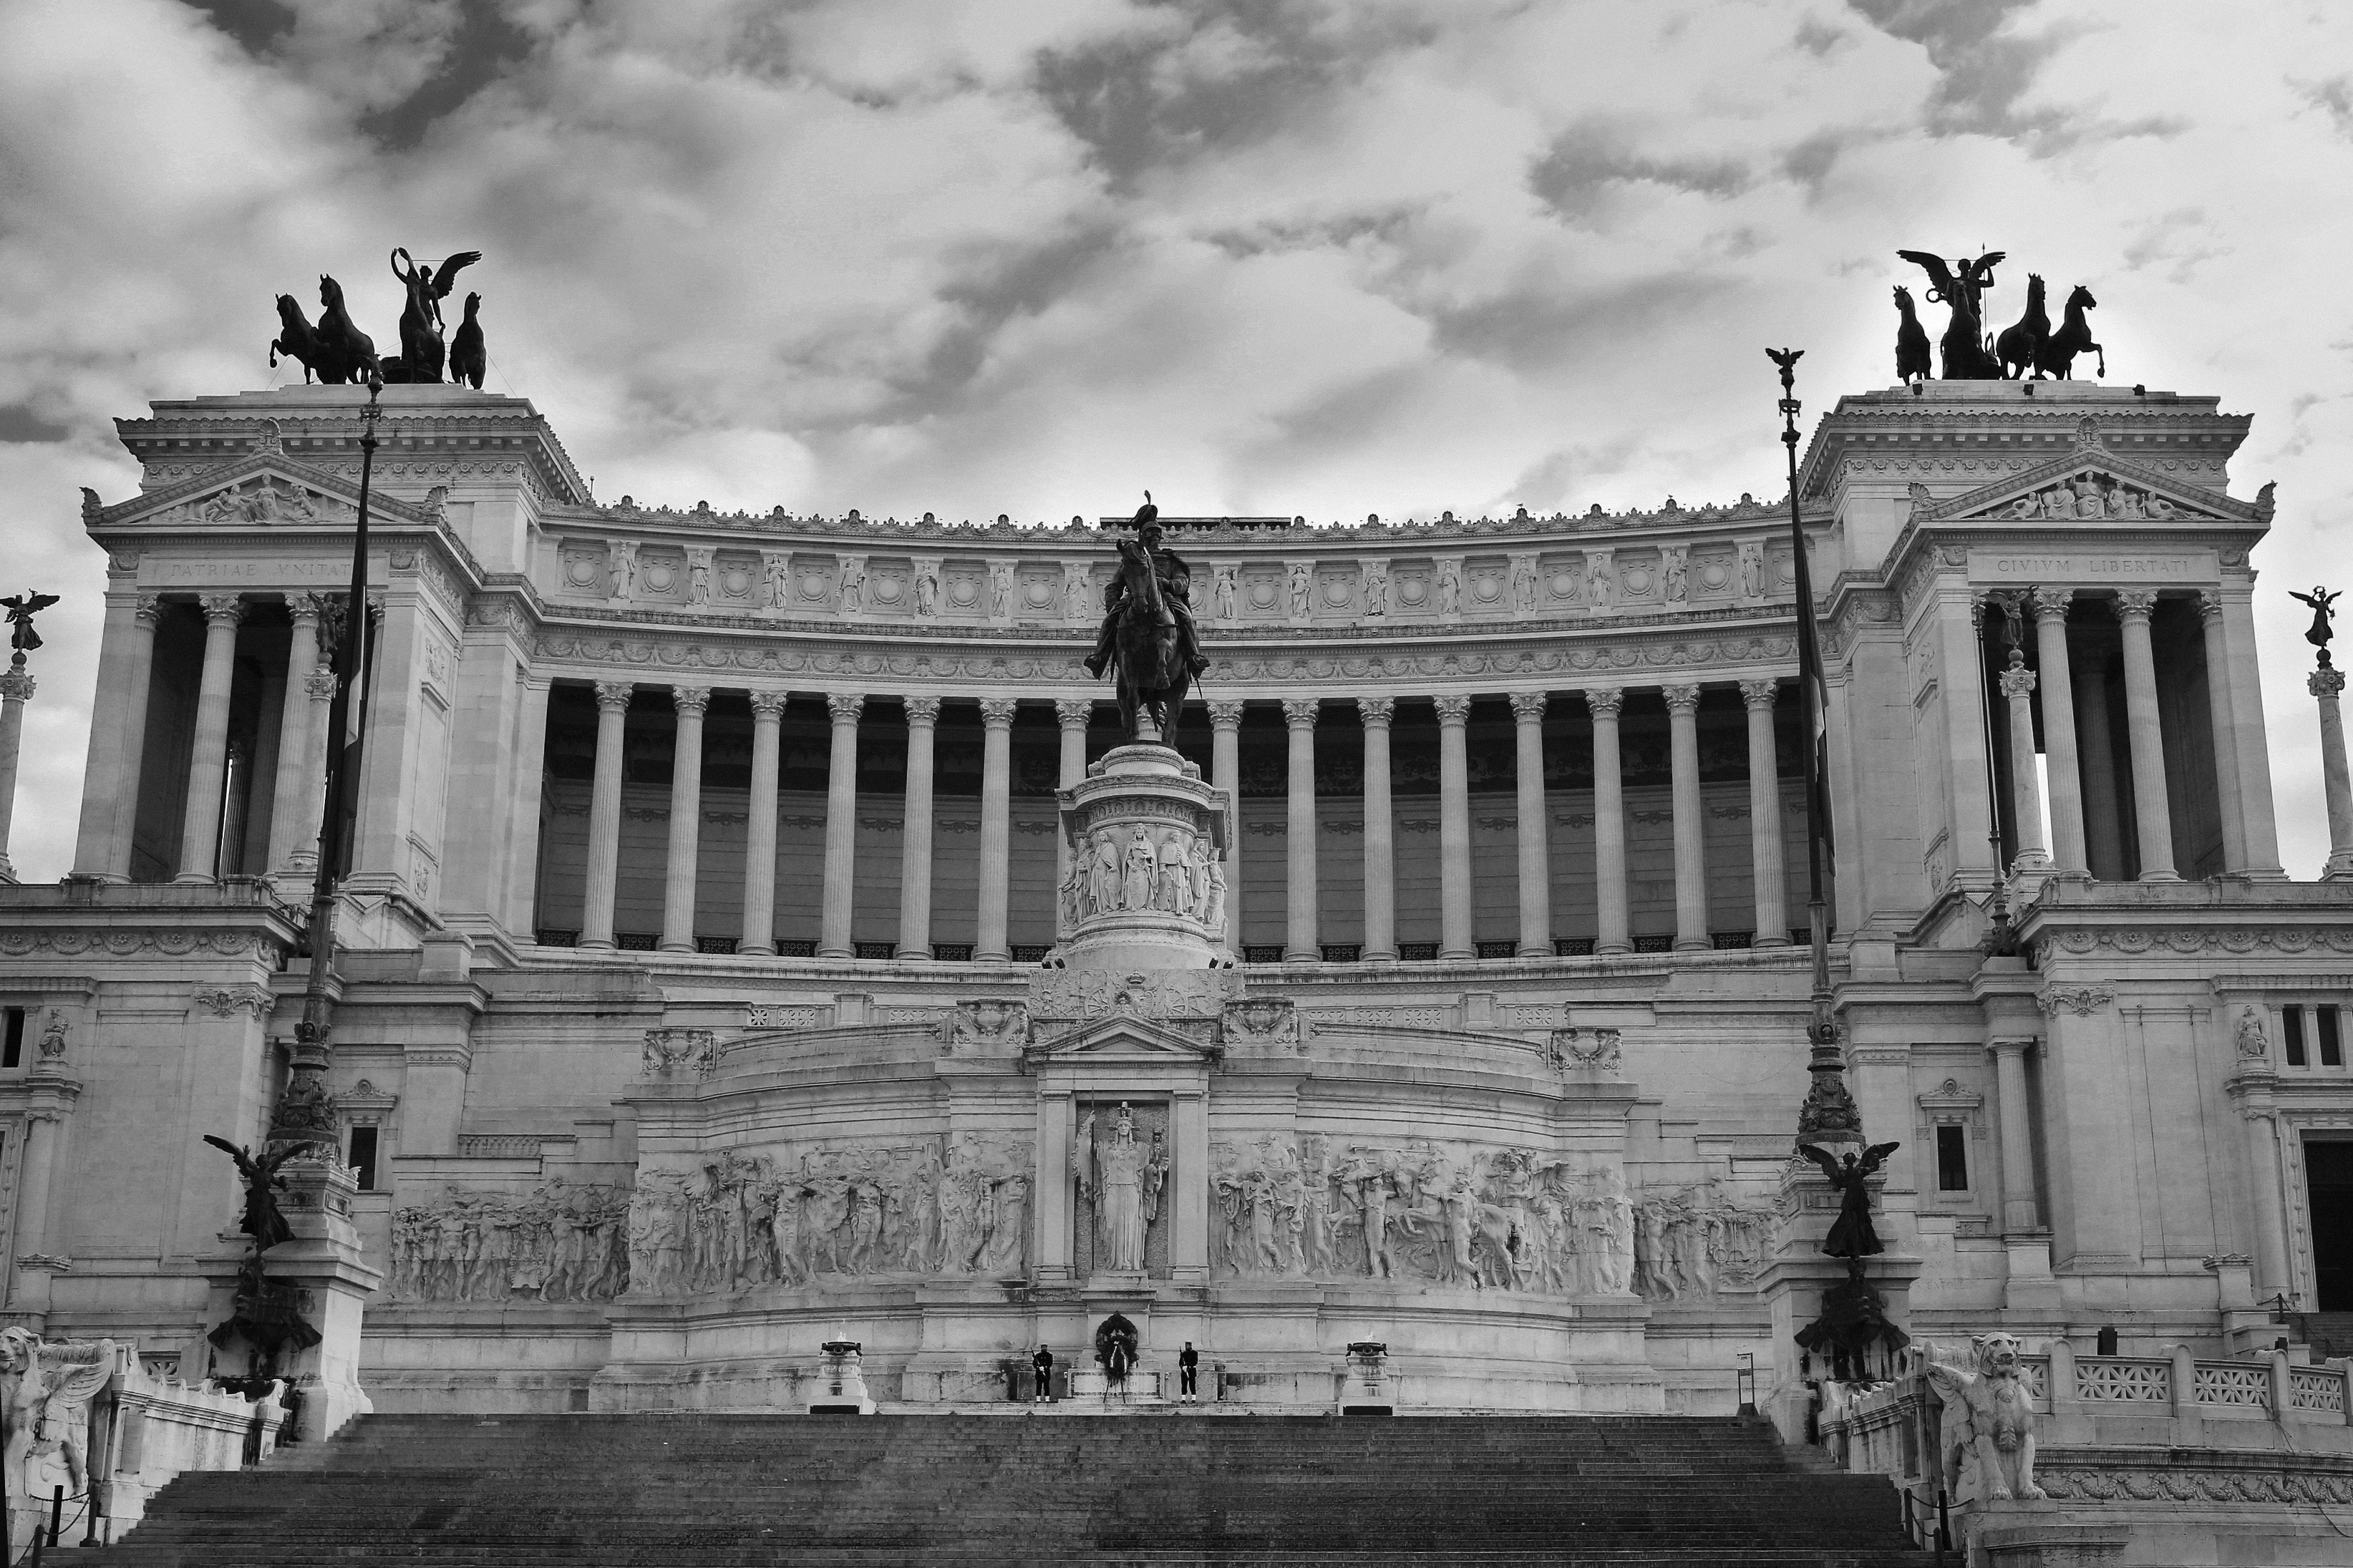
black and white, architecture, vintage, building, palace, home, monument, balcony, statue, artistic, landmark, italy, facade, monochrome, medieval, symmetry, venezia, italian, monochrome photography, ancient history, ancient roman architecture, veneza palace, veneza